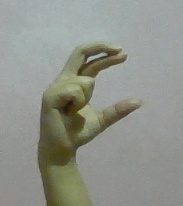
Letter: thal